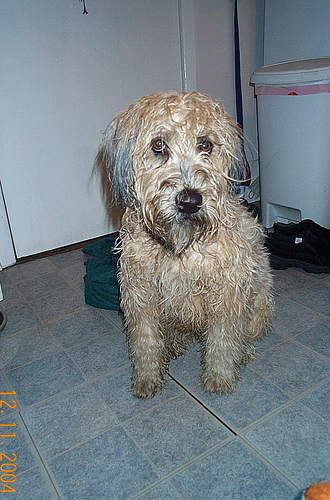
Animal: dog
Breed: wheaten_terrier